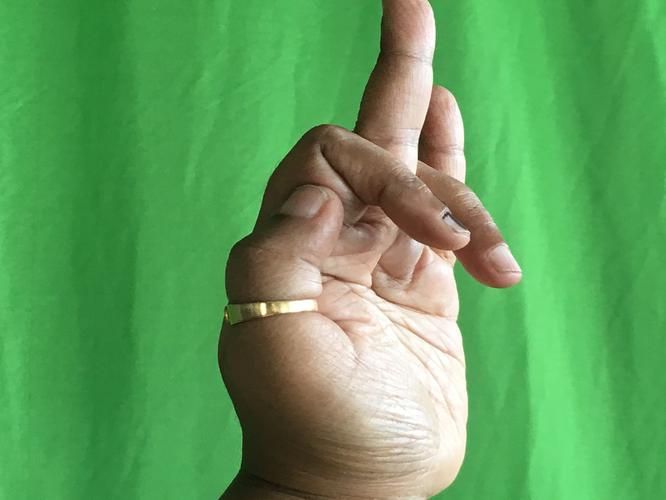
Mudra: Shukatundam
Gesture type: single_hand